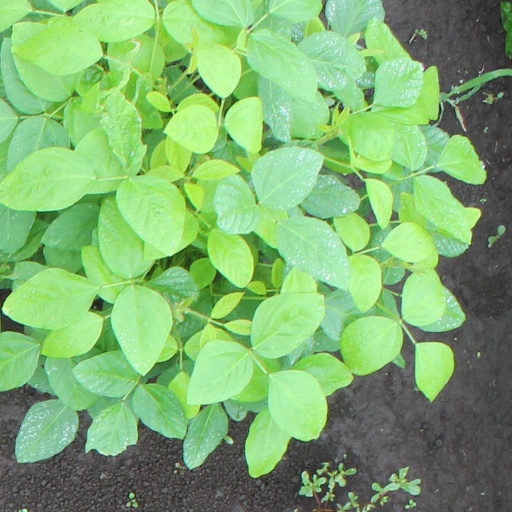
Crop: soybean